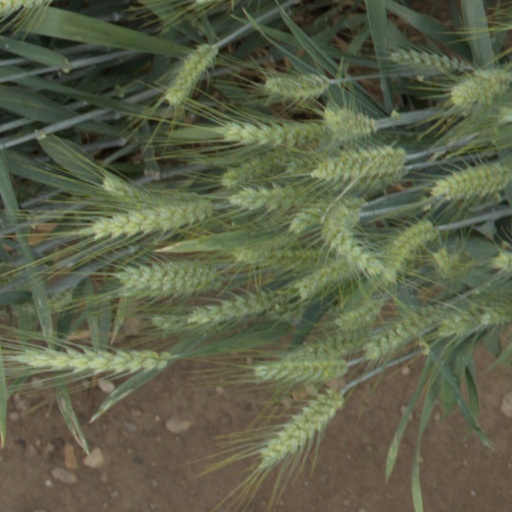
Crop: wheat